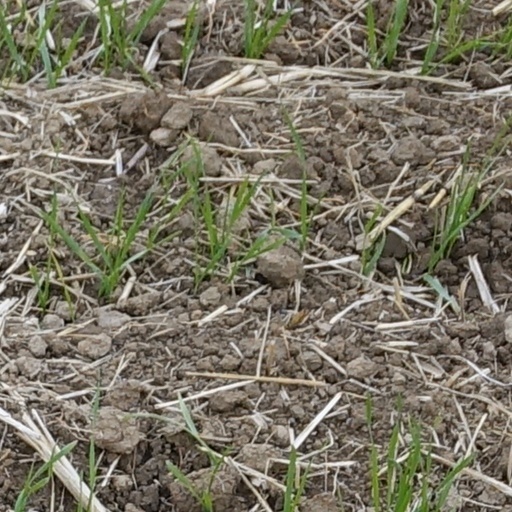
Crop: wheat